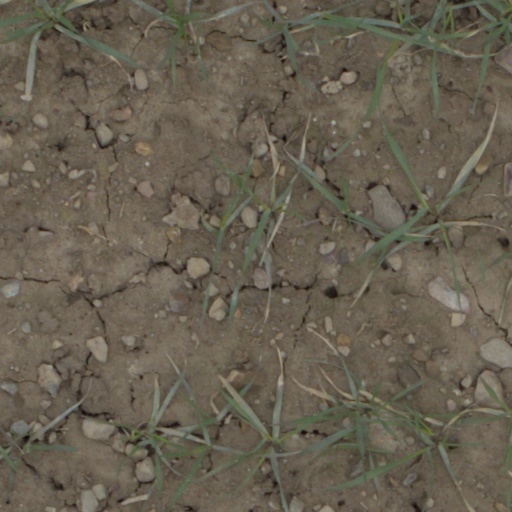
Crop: wheat